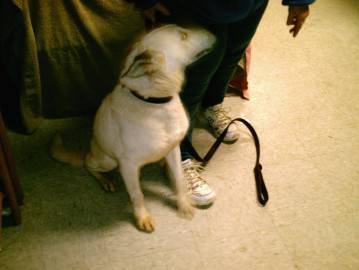
Label: dog